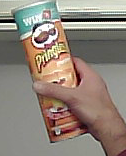
Product: pringles_paprika